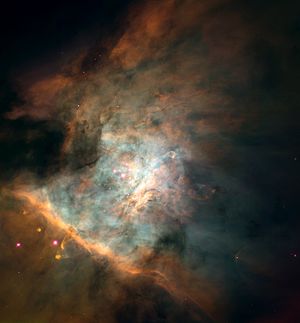
Oriontågen
Den centrale del af Oriontågen
Oriontågen er en sky af gas og støv i verdensrummet. I denne tåge opstår der nye stjerner.